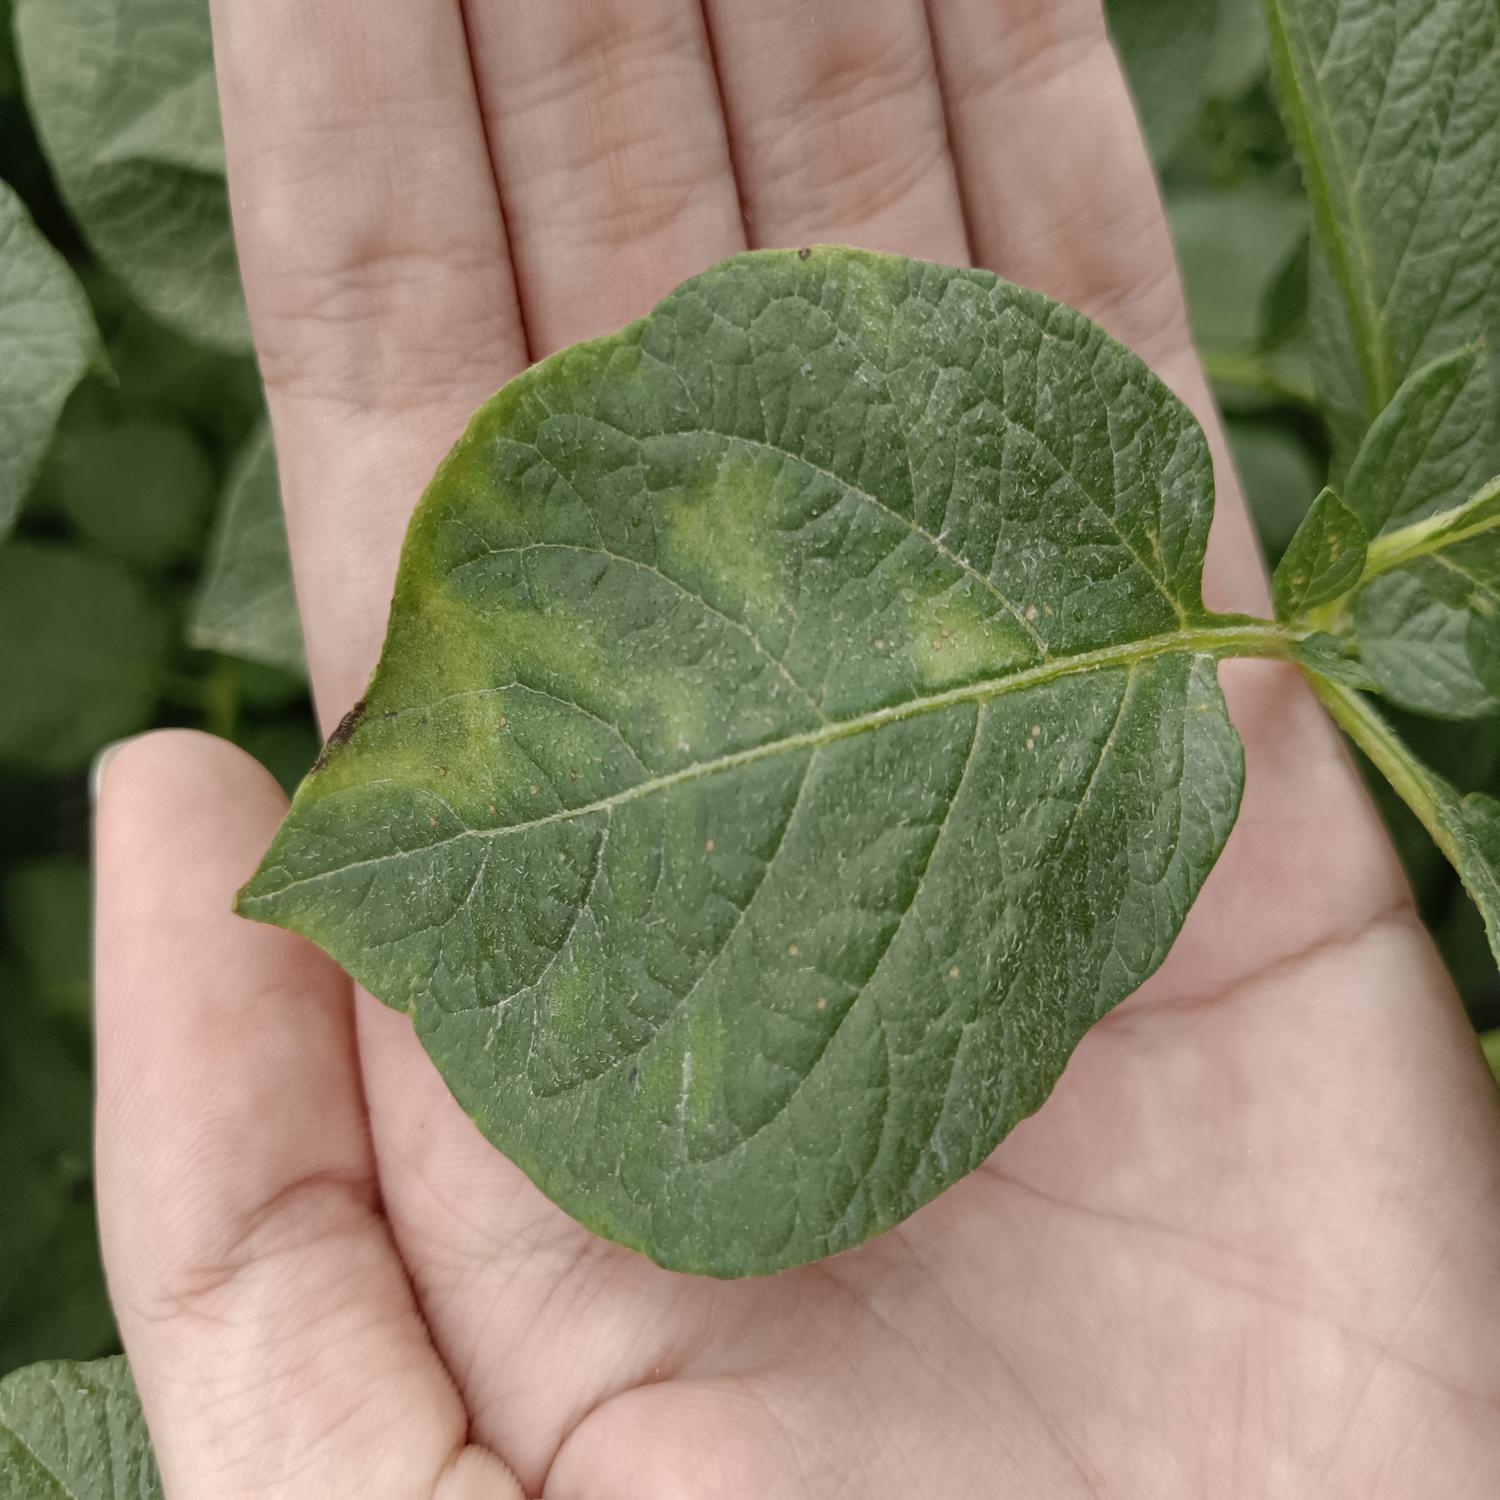
Etiqueta: Virus